Anushilan Samiti

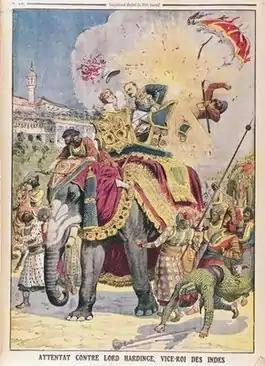
Assassination attempt on viceroy Hardinge by Biswas

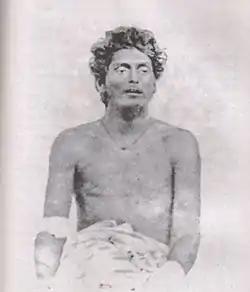
Bagha Jatin, wounded after his final battle on the banks of Burha Balang off Balasore.

As war between Germany and Britain began to seem likely, Indian nationalists at home and abroad decided to use the war for the nationalist cause. Through Kishen Singh, the Bengal Samiti cell was introduced to Har Dayal when Dayal visited India in 1908. Dayal was associated with India House, then headed by V. D. Savarkar. By 1910, Dayal was working closely with Rash Behari Bose. After the decline of India House, Dayal moved to San Francisco after working briefly with the Paris Indian Society. Nationalism among Indian immigrants (particularly students and the working class) was gaining ground in the United States. Taraknath Das, who left Bengal for the United States in 1907, was among the Indian students who engaged in political work. In California, Dayal became a leading organiser of Indian nationalism amongst predominantly-Punjabi immigrant workers and was a key member of the Ghadar Party.